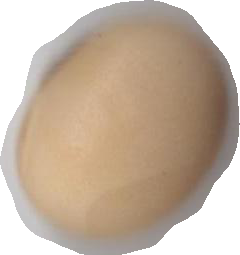
Variety: Anjasmoro